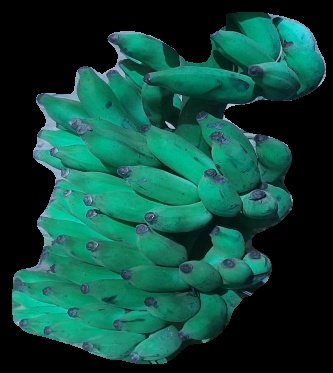
Variety: elakki-bale
Grade: grade3